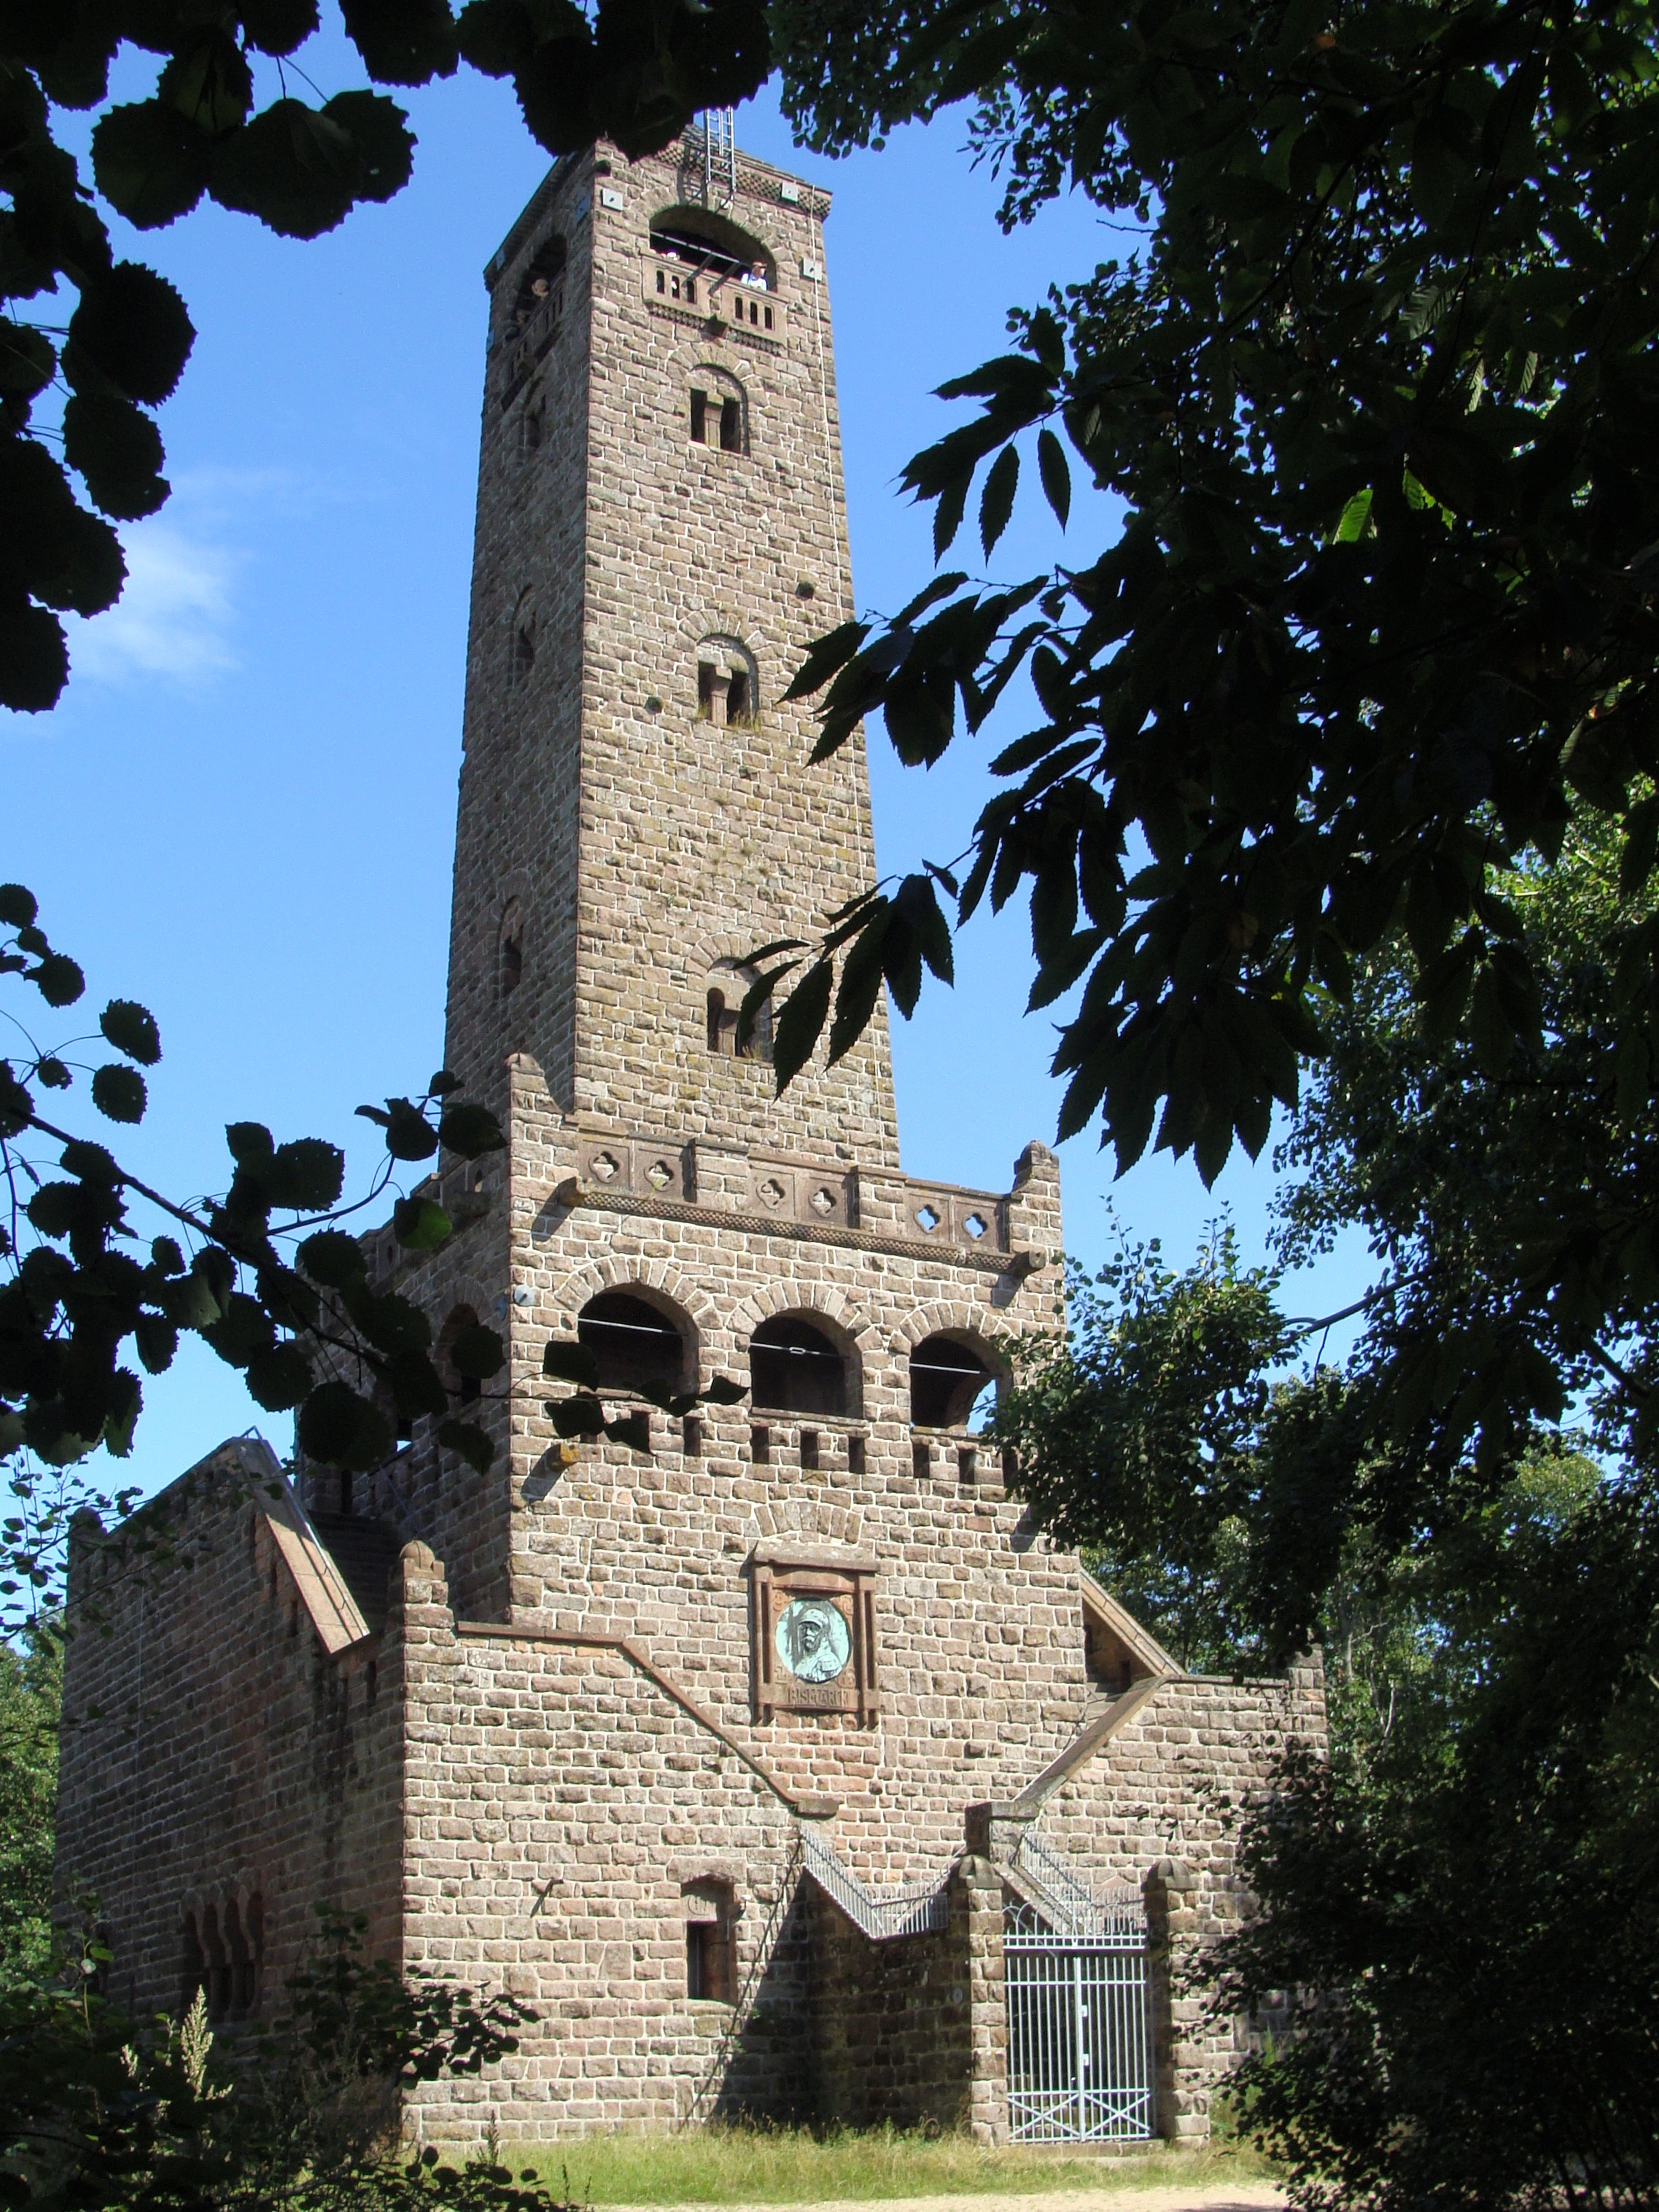
architecture, building, chateau, old, monument, lookout, tower, castle, landmark, church, chapel, historic, place of worship, famous, heritage, estate, cultural, bismarckturm, spanish missions in california, pf lzerwald, peterskopf